University of New Hampshire

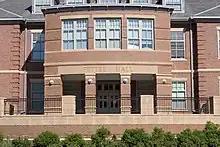
Pettee Hall c. 2005

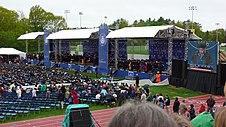
Commencement ceremonies at the University of New Hampshire, on May 19, 2007

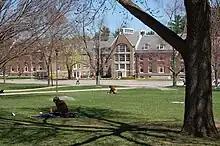
Congreve Hall

The Morrill Act of 1862 granted federal lands to New Hampshire for the establishment of an agricultural-mechanical college. In 1866, the university was first incorporated as the New Hampshire College of Agriculture and the Mechanic Arts in Hanover, New Hampshire, in association with Dartmouth College. The institution was officially associated with Dartmouth College and was directed by Dartmouth's president. Durham resident Benjamin Thompson left his farm and assets to the state for the establishment of an agricultural college. On January 30, 1890, Benjamin Thompson died and his will became public. On March 5, 1891, Governor Hiram A. Tuttle signed an act accepting the conditions of Thompson's will. On April 10, 1891, Governor Tuttle signed a bill authorizing the college's move to Durham, New Hampshire.